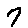
Label: 7